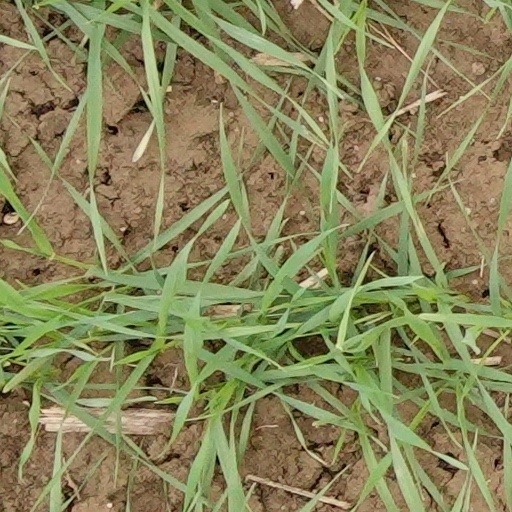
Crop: wheat